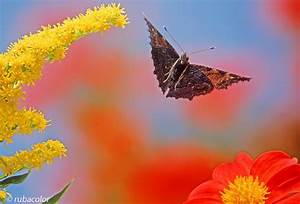
Label: butterfly